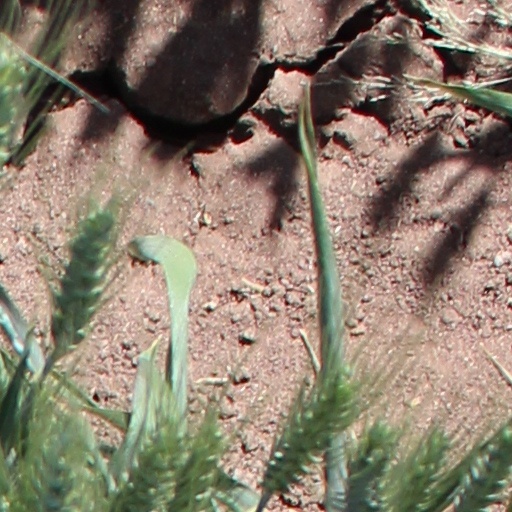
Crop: wheat